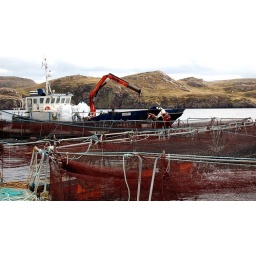
The boat servicing the fish farming operation in Lochbroom, near the Summer Isles.